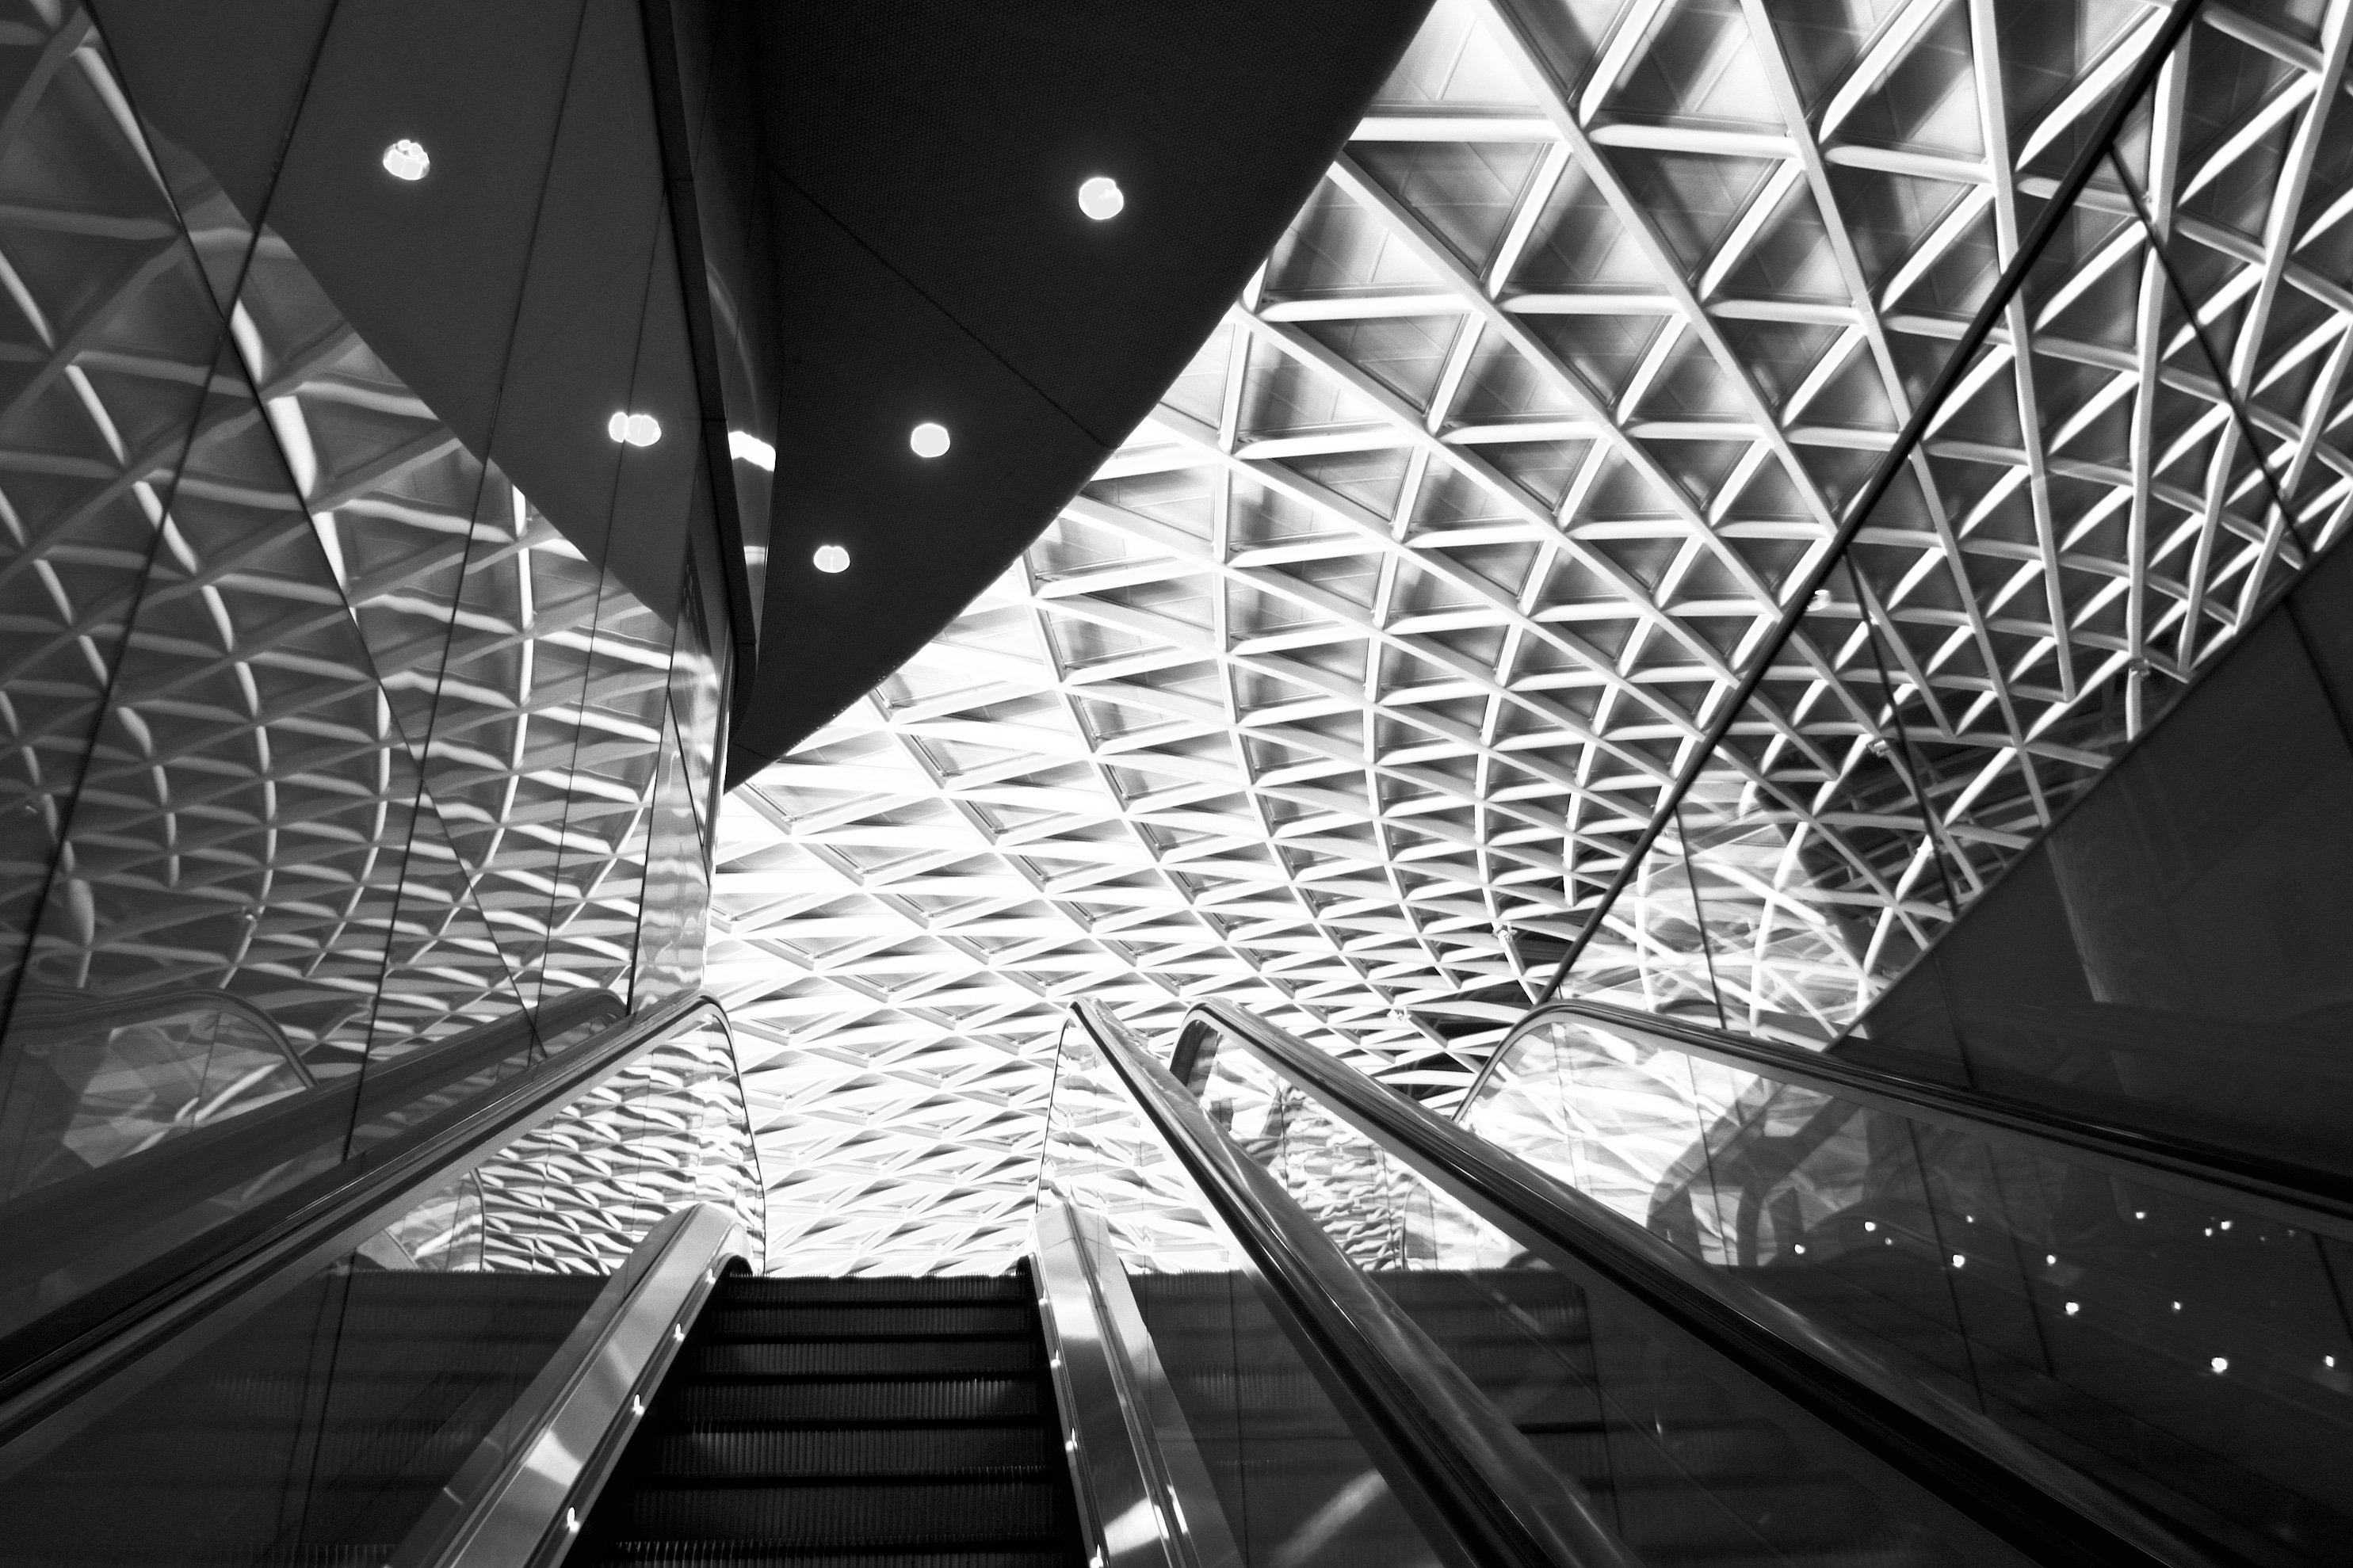
light, black and white, architecture, white, night, photography, building, skyscraper, line, darkness, black, monochrome, bw, blackwhite, london, inside, design, stairs, symmetry, sony, photowalk, shape, a77, kingscross, kingsx, daylighting, monochrome photography